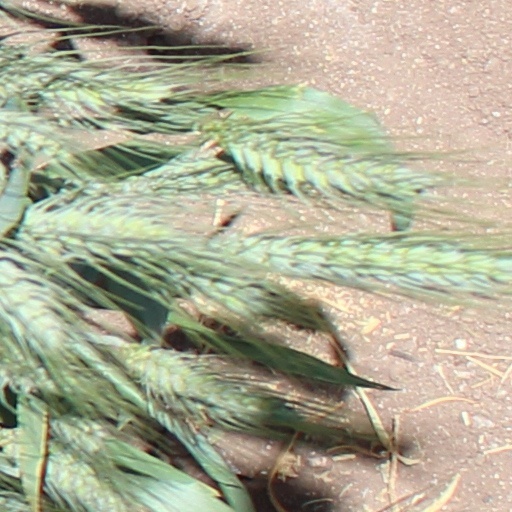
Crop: wheat